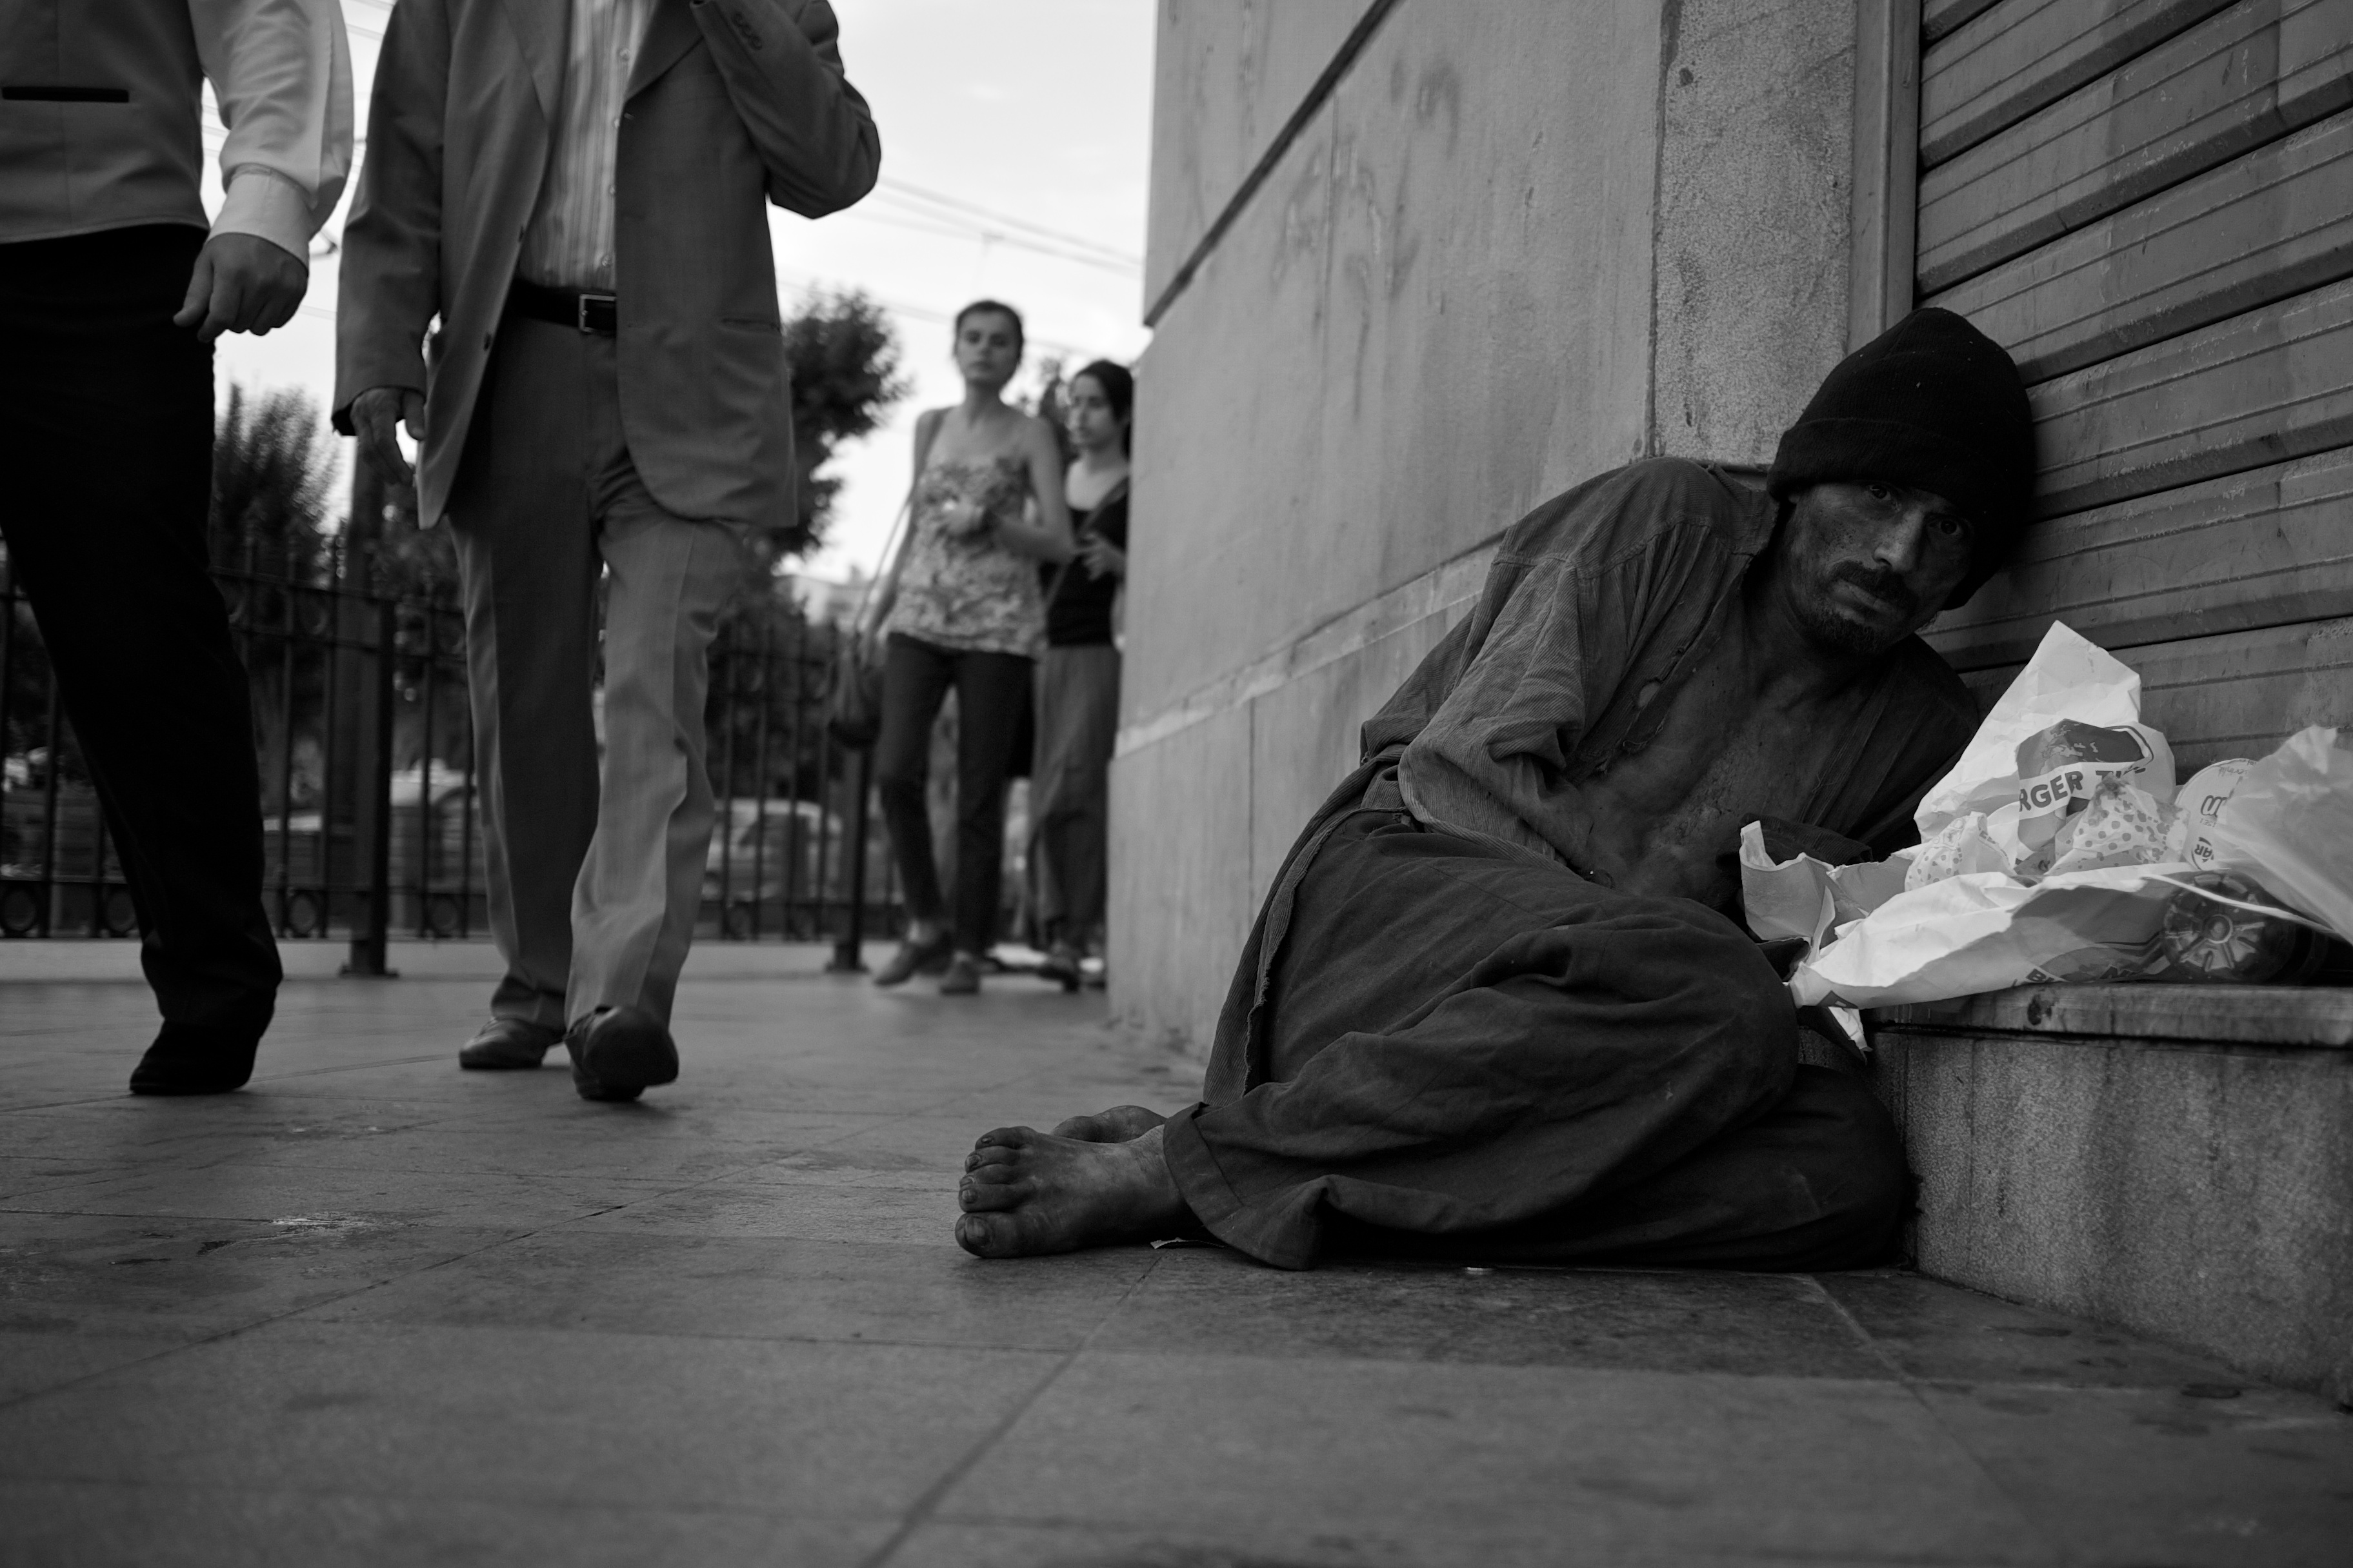
man, person, black and white, road, white, street, photography, ebook, sitting, training, black, monochrome, streetphotography, flickr, thomas, video, infrastructure, olympus, photograph, omd, fuji, leica, monochrom, leuthard, hcb, thomasleuthard, streettogs, monochrome photography, film noir, human positions